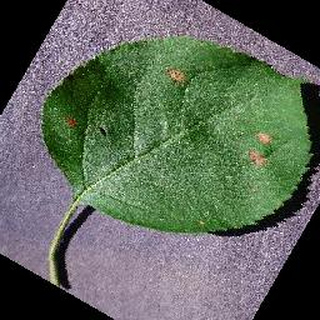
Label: apple_black_rot